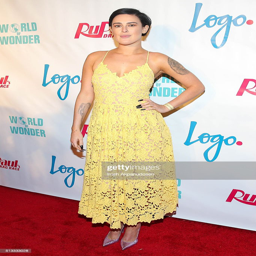
actor attends the premiere of season .